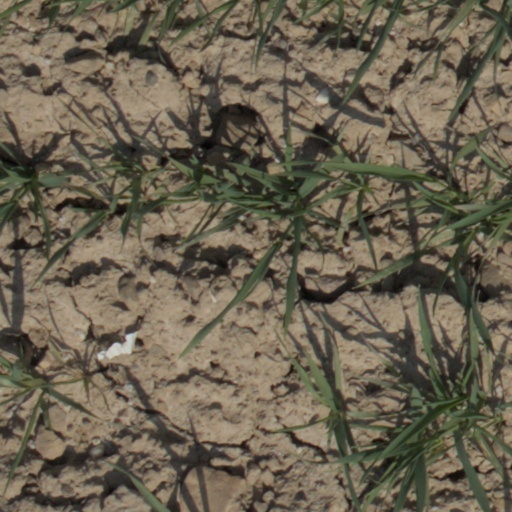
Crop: wheat